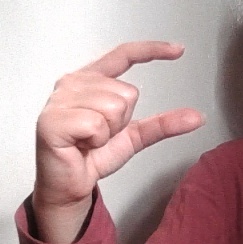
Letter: dal